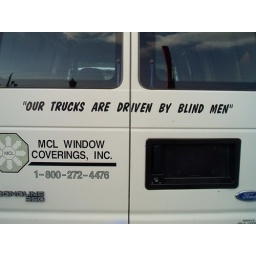
&amp;quot;Our trucks are drive by blind men&amp;quot; Seen on the back of a local window covering company's van.